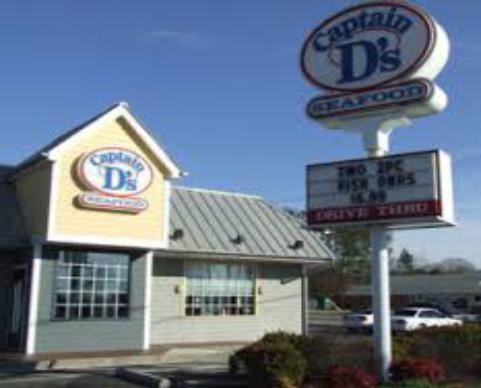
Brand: Captain D's
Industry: Food